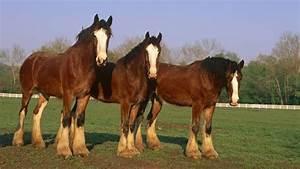
horse